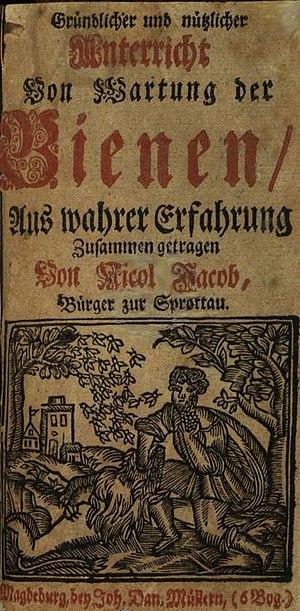
Nickel Jacob était un apiculteur et écrivain allemand. Il fut le premier auteur allemand traitant de l'apiculture en 1568.